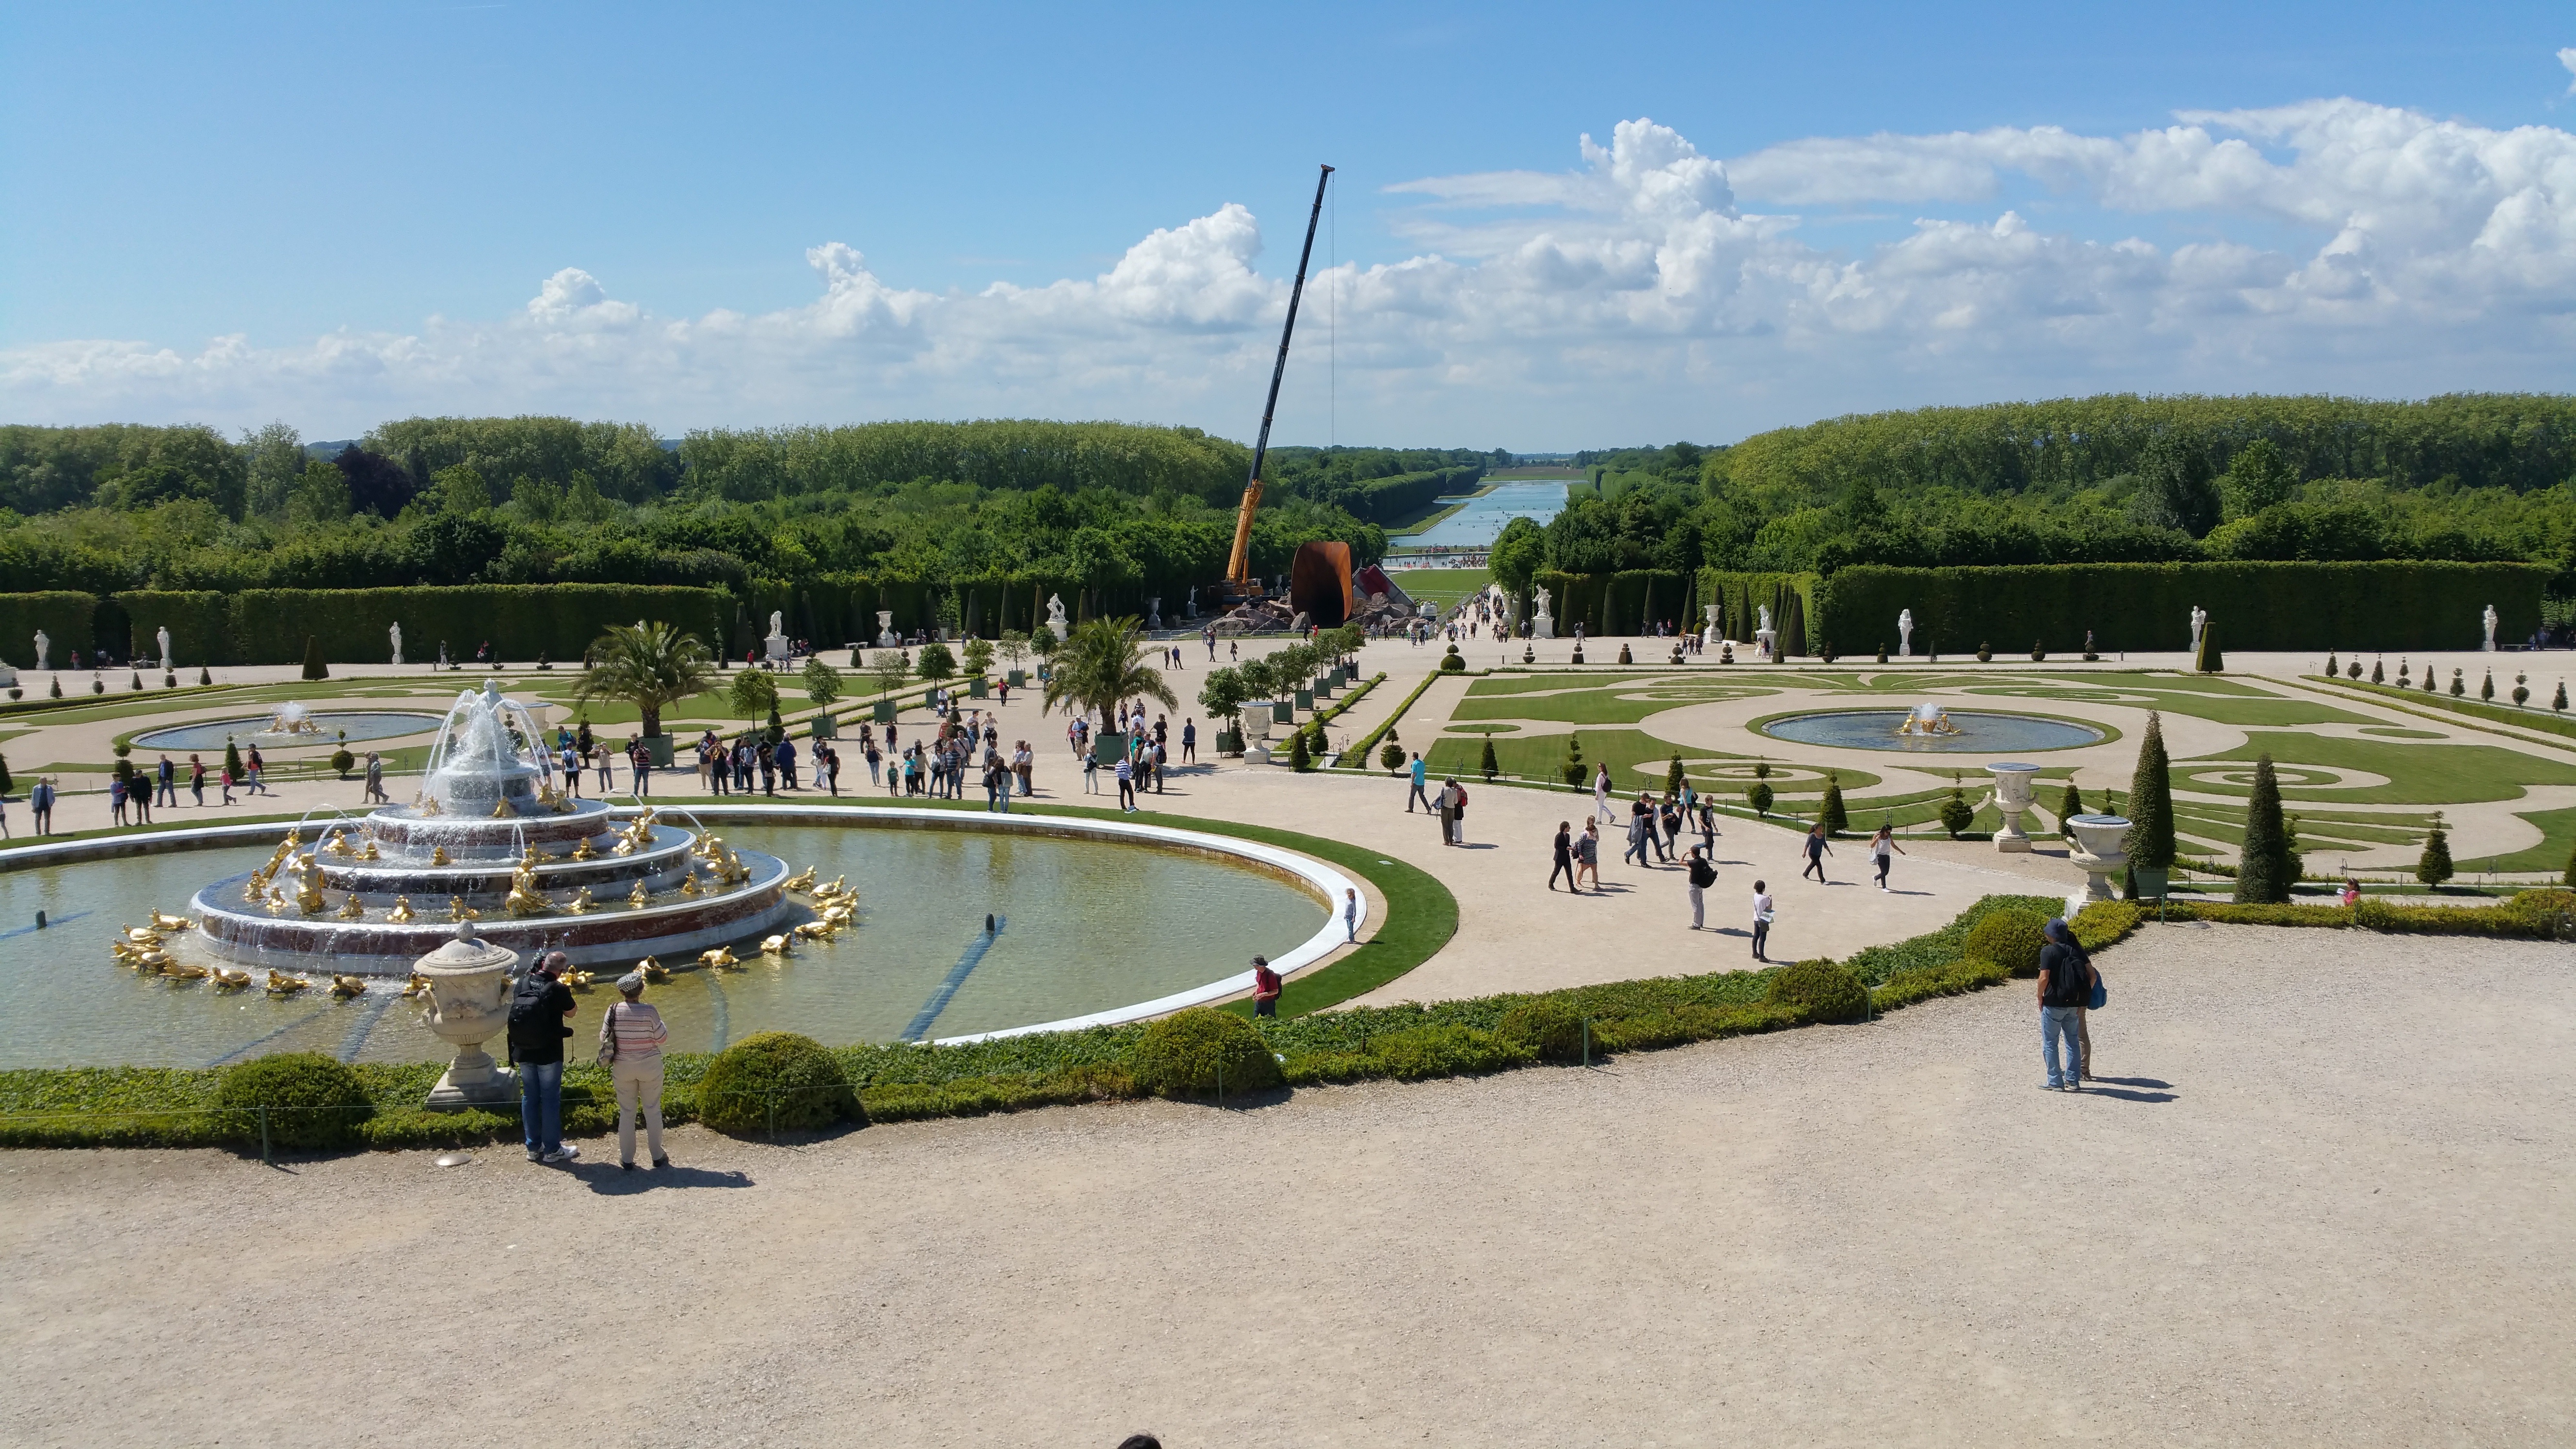
dock, chateau, palace, walkway, museum, swimming pool, plaza, park, marina, waterway, resort, playground, town square, gardens, historical, louis, estate, versailles